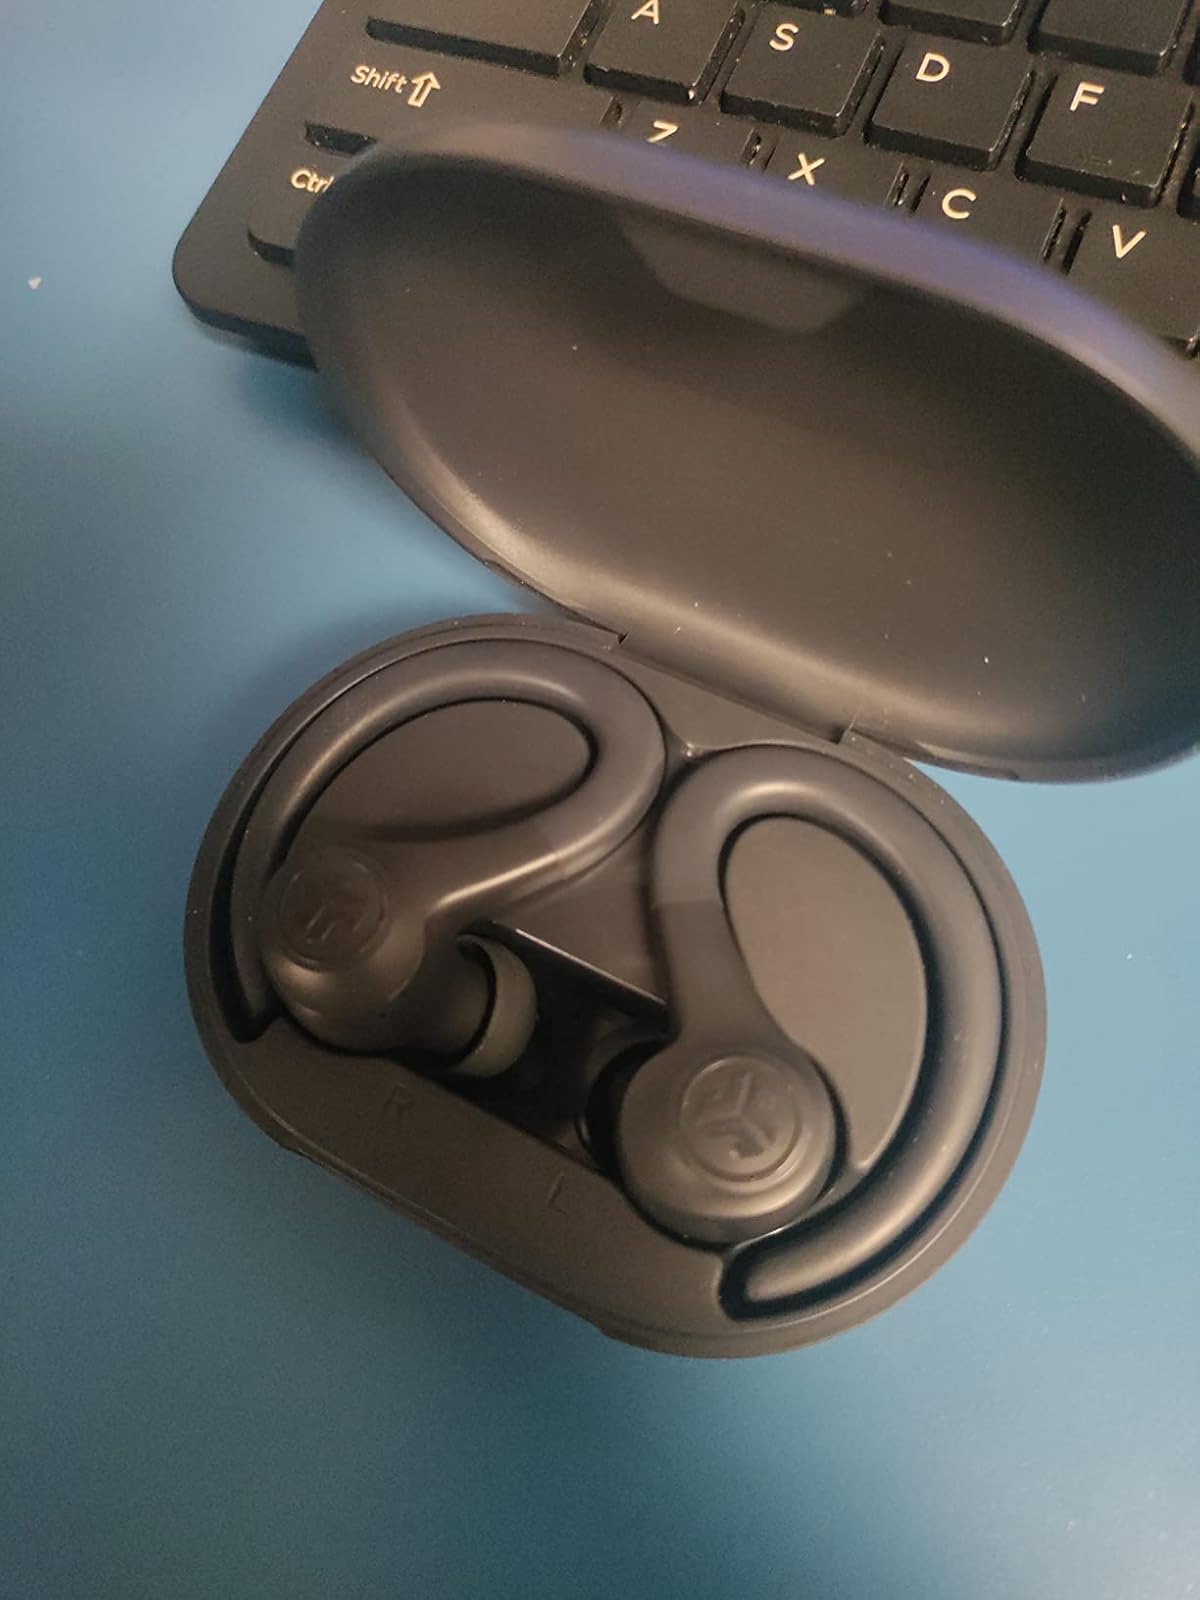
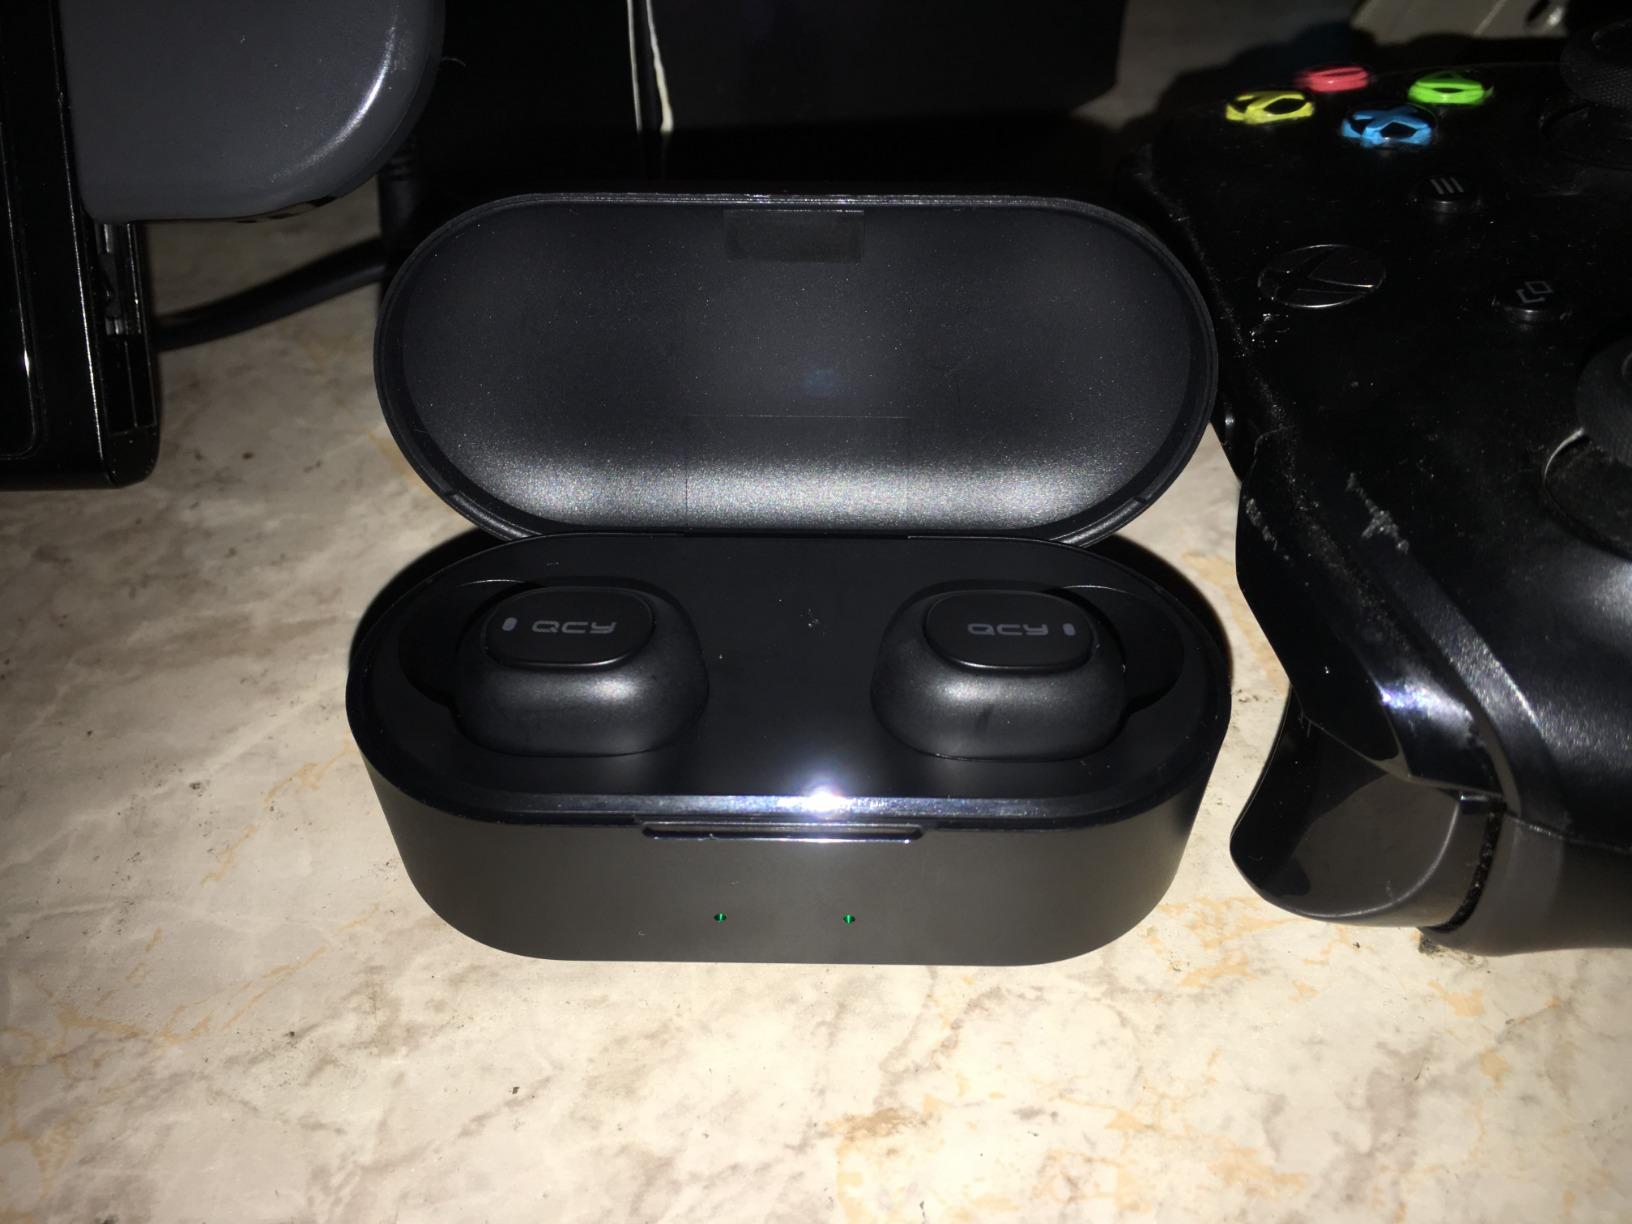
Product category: earbuds
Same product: no